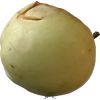
Label: Apple hit 1